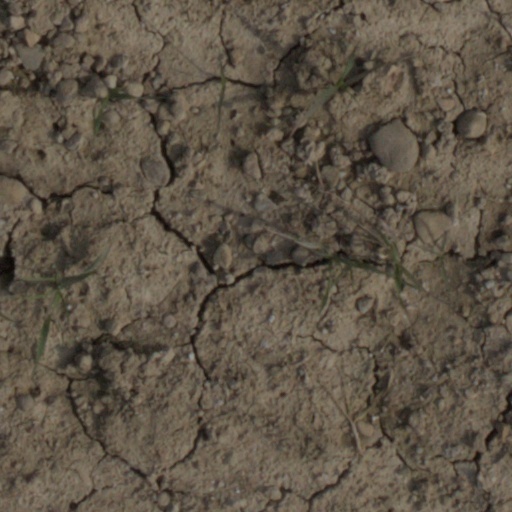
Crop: wheat